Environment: real
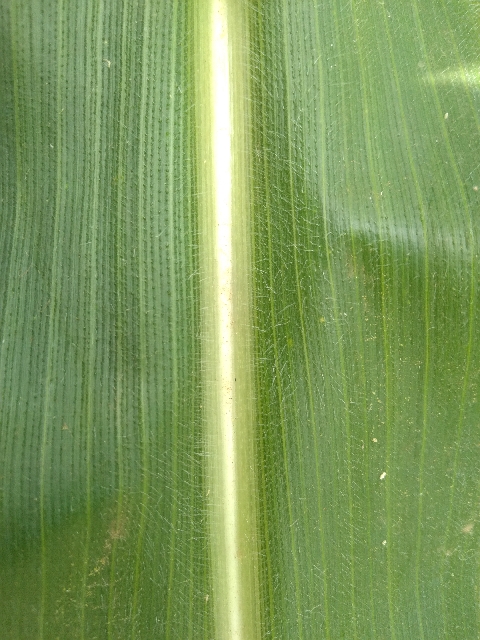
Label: healthy